Toyoharu Station

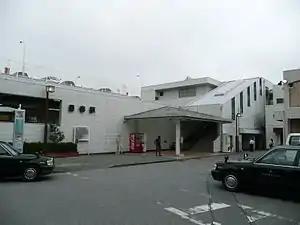
Toyoharu Station in September 2008

is a passenger railway station located in the city of Kasukabe, Saitama, Japan, operated by the private railway operator Tōbu Railway. The station is numbered "TD-08".